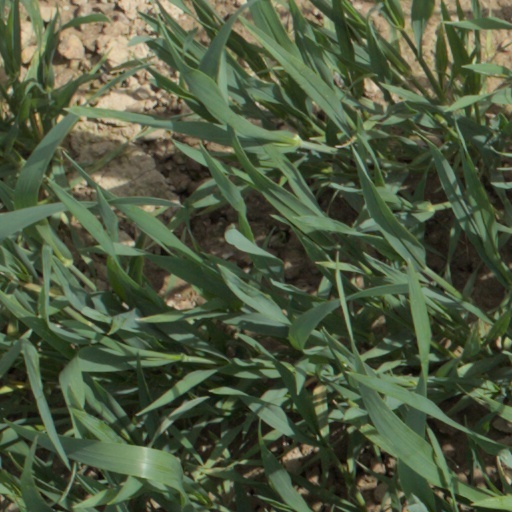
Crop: wheat